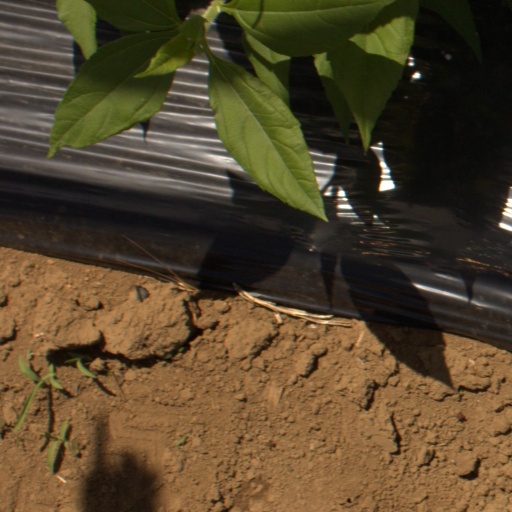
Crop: Jerusalem artichoke